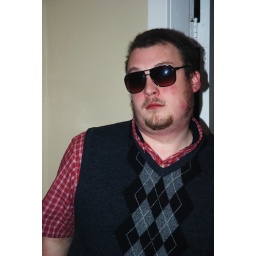
all the girls standing in the line for the bathroom 111